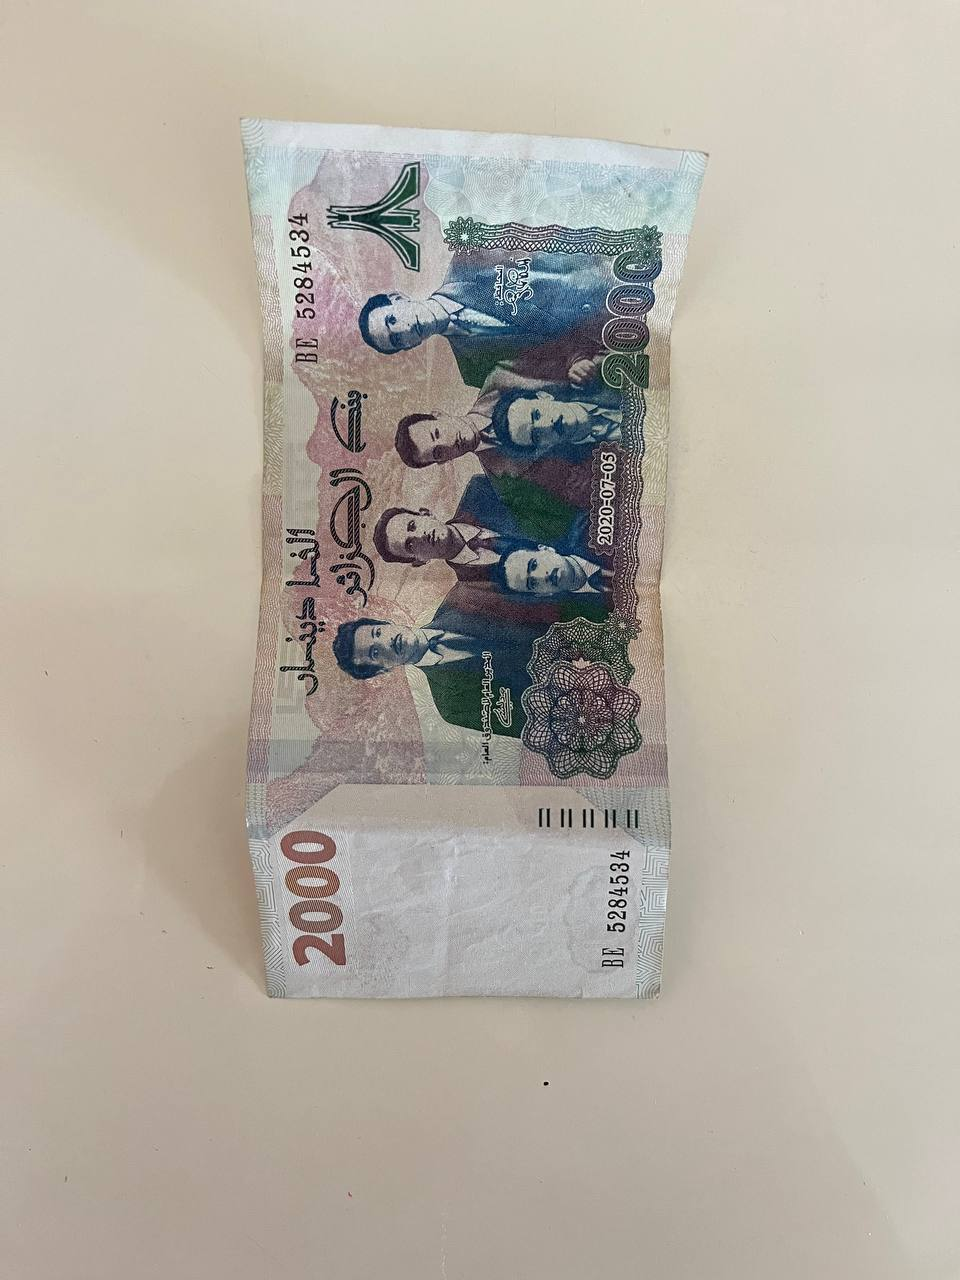
Denomination: 2000DZD